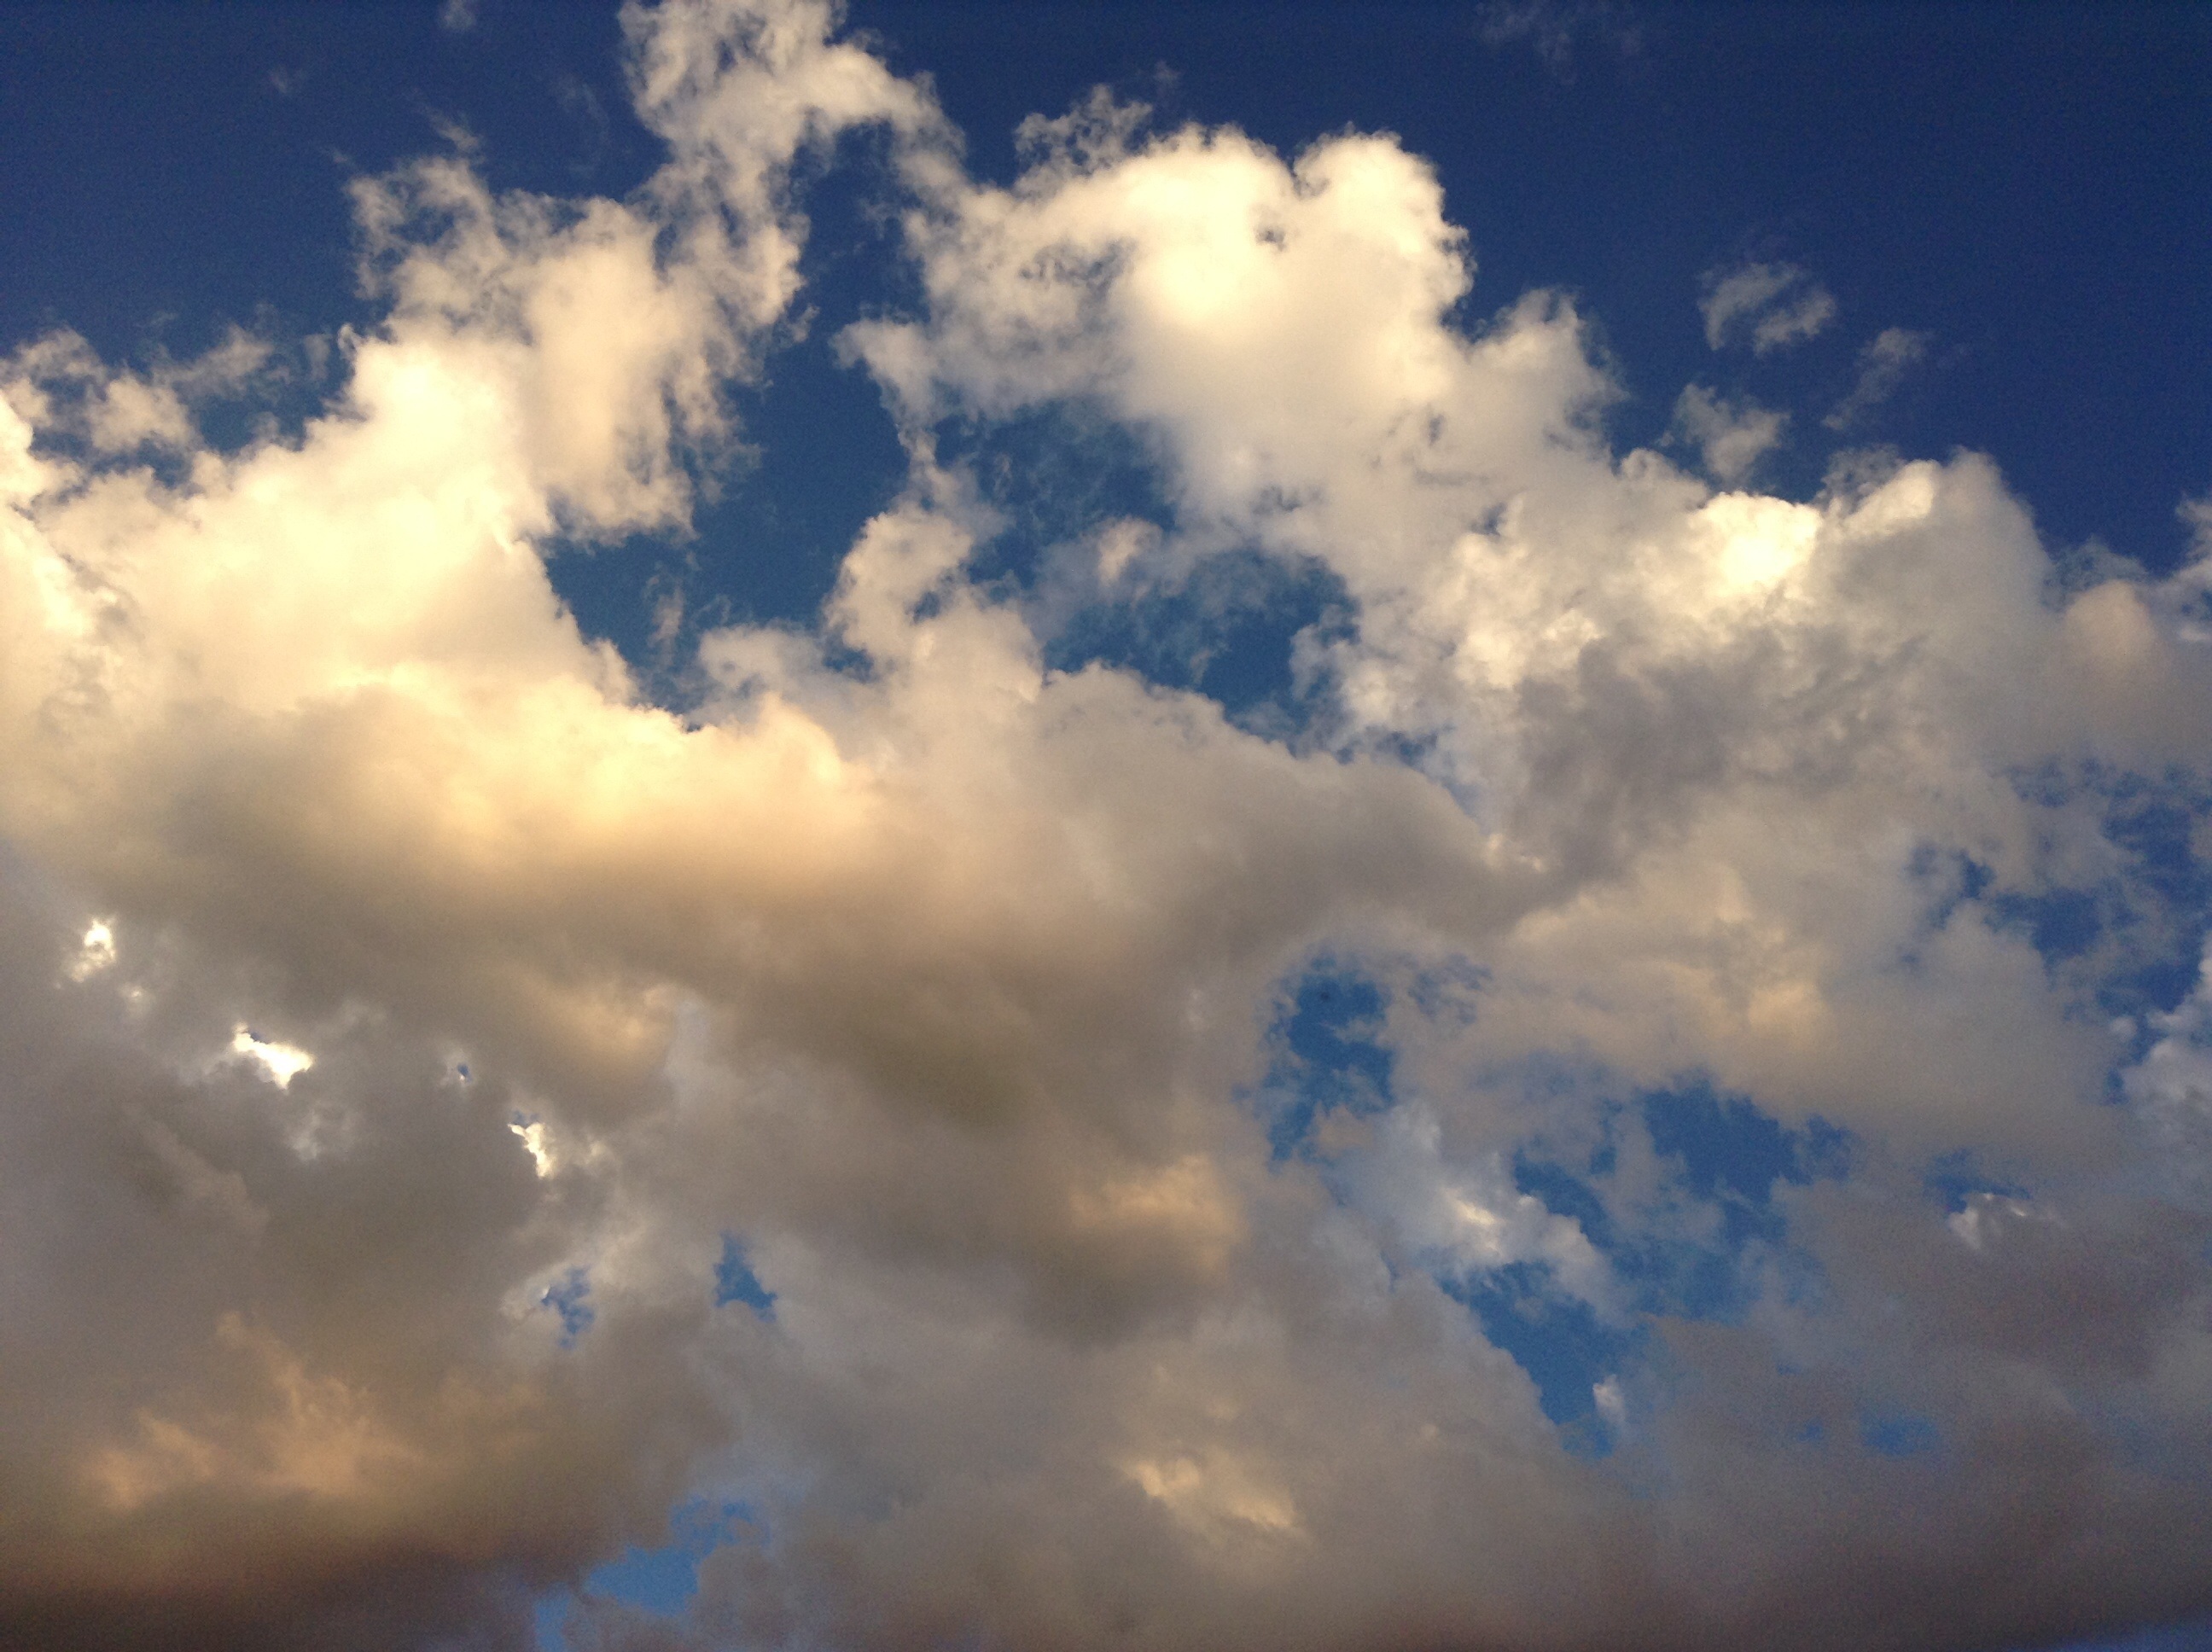
light, cloud, sky, sunlight, cloudy, air, atmosphere, dusk, daytime, high, cumulus, blue, outdoors, sunny, clouds, day, meteorological phenomenon, atmosphere of earth